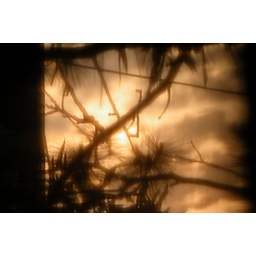
Wanted to try capturing the sunset through the trees &amp;amp; clouds in close-up mode